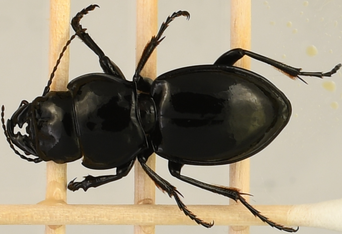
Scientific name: Pasimachus depressus
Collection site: Konza Prairie Biological Station NEON (KONZ), plot KONZ_005